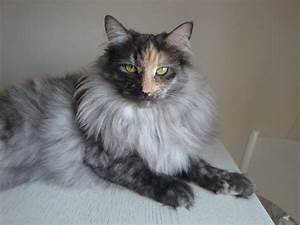
Label: gatto